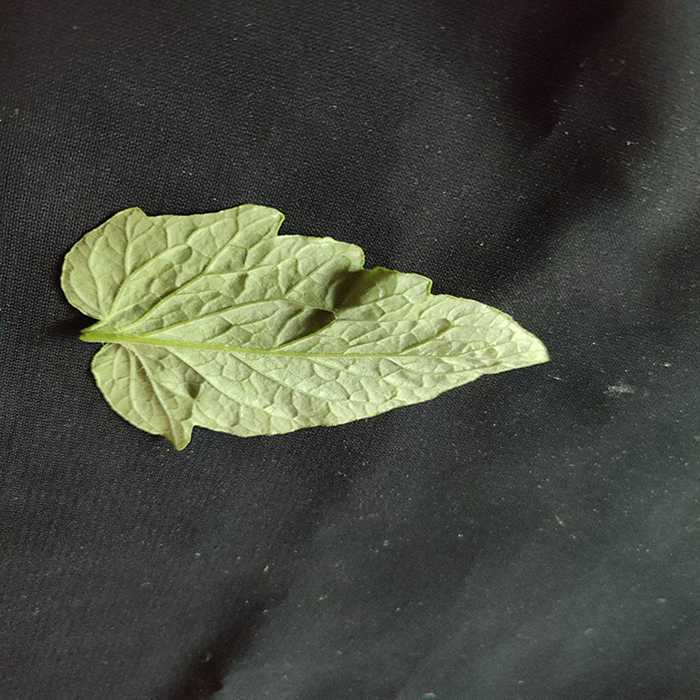
Plant: Tomato
Label: Tomato Fresh leaf